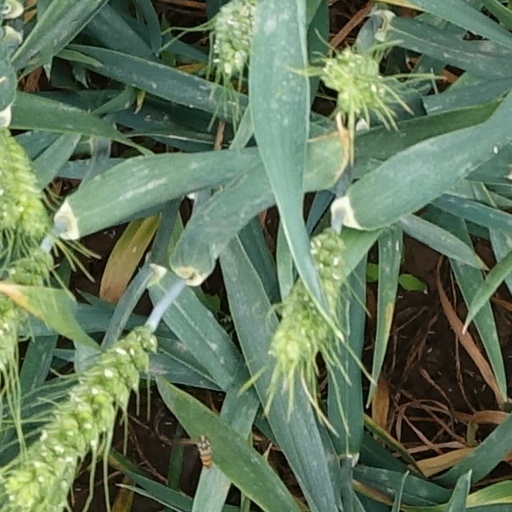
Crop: wheat